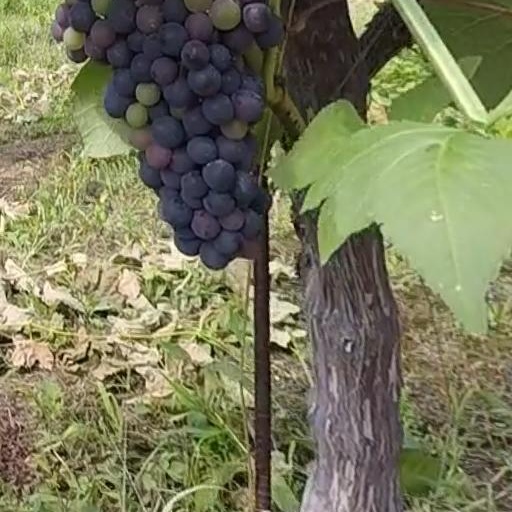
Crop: grape